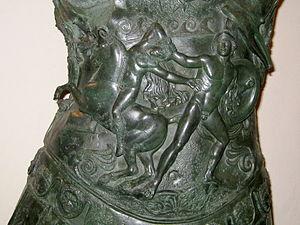
La typologie des thèmes mythologiques étrusques recense les scènes de la mythologie grecque utilisées par les Étrusques dans leurs bas-reliefs historiés et souvent colorés de leurs sarcophages, sur les fresques de tombes des nécropoles, sur les vases en poteries a figure nere ou a figure rosse.